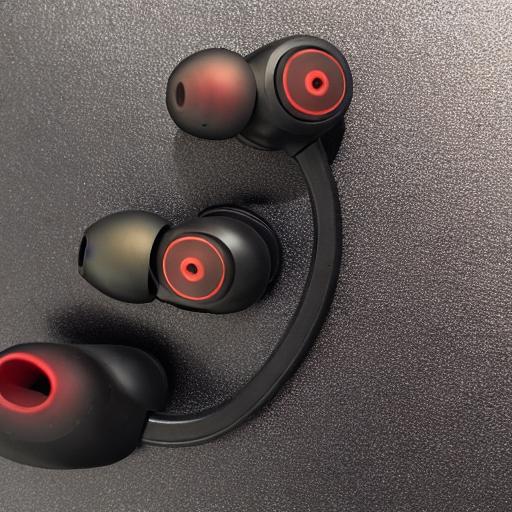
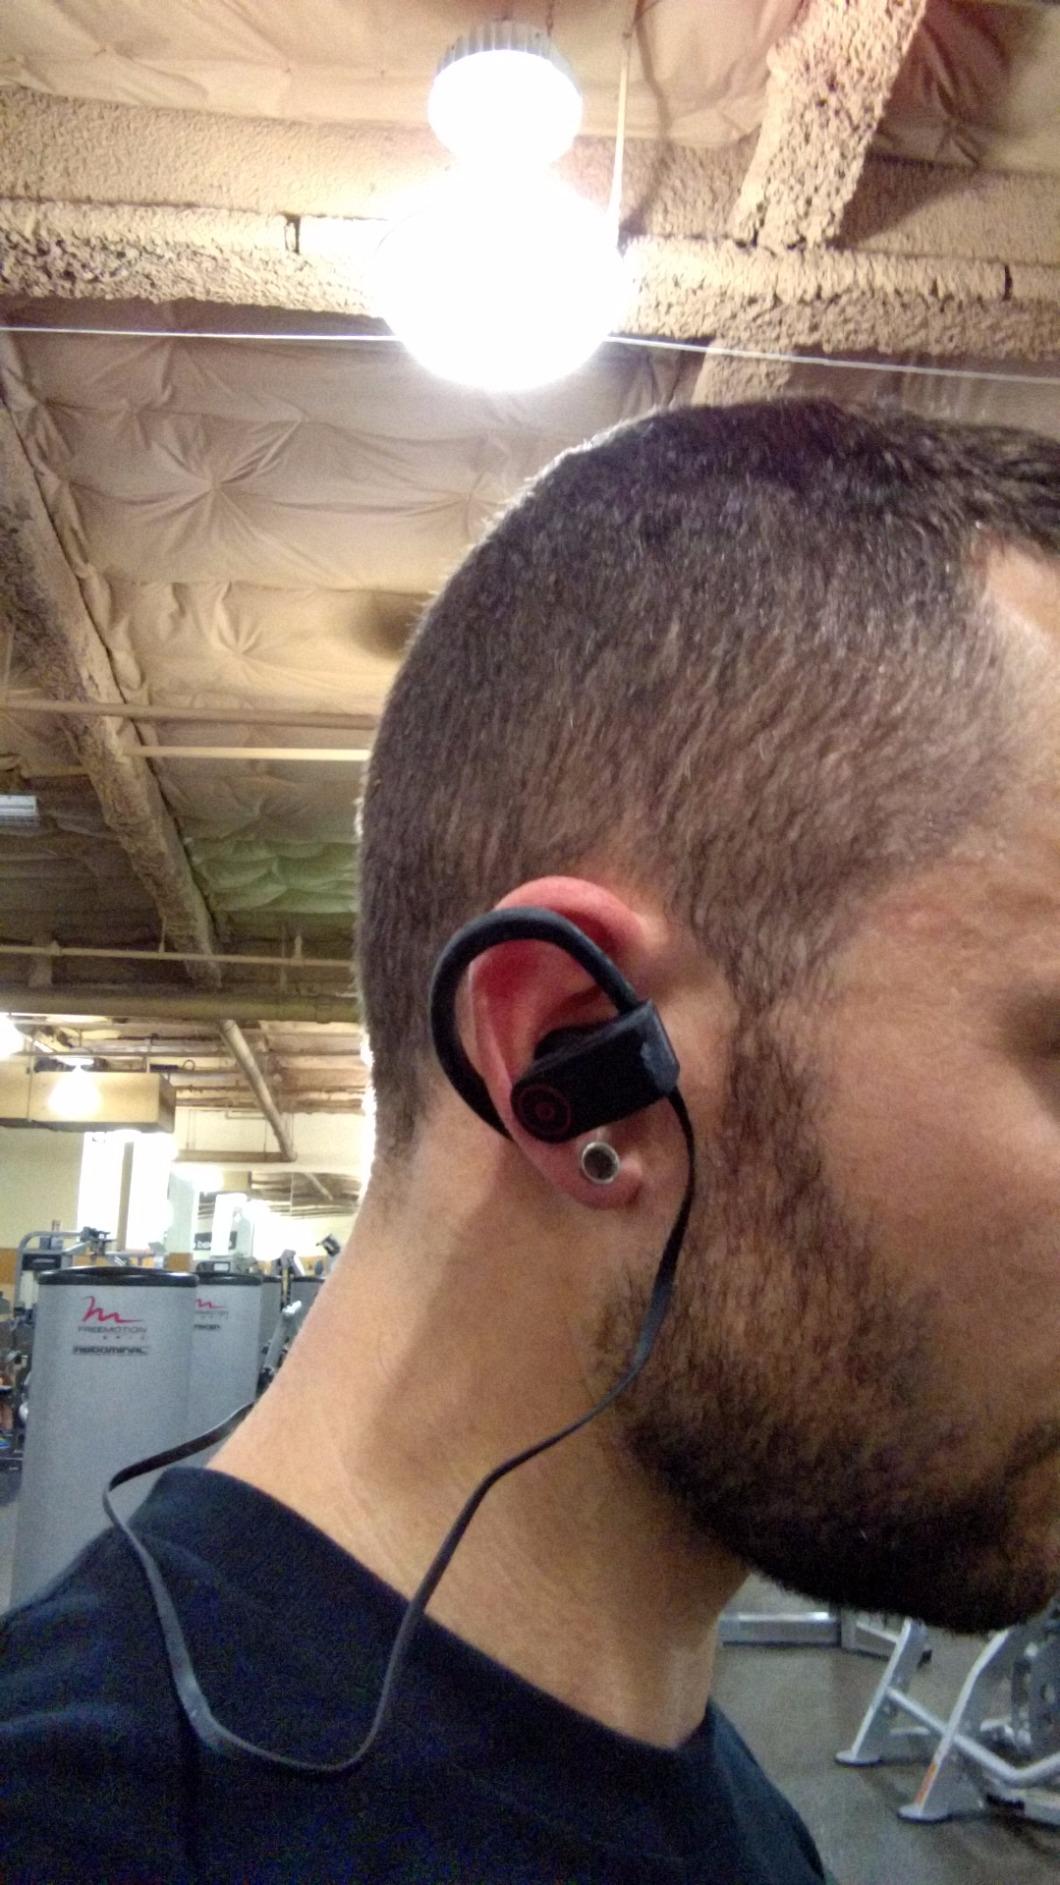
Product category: headphones
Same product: no